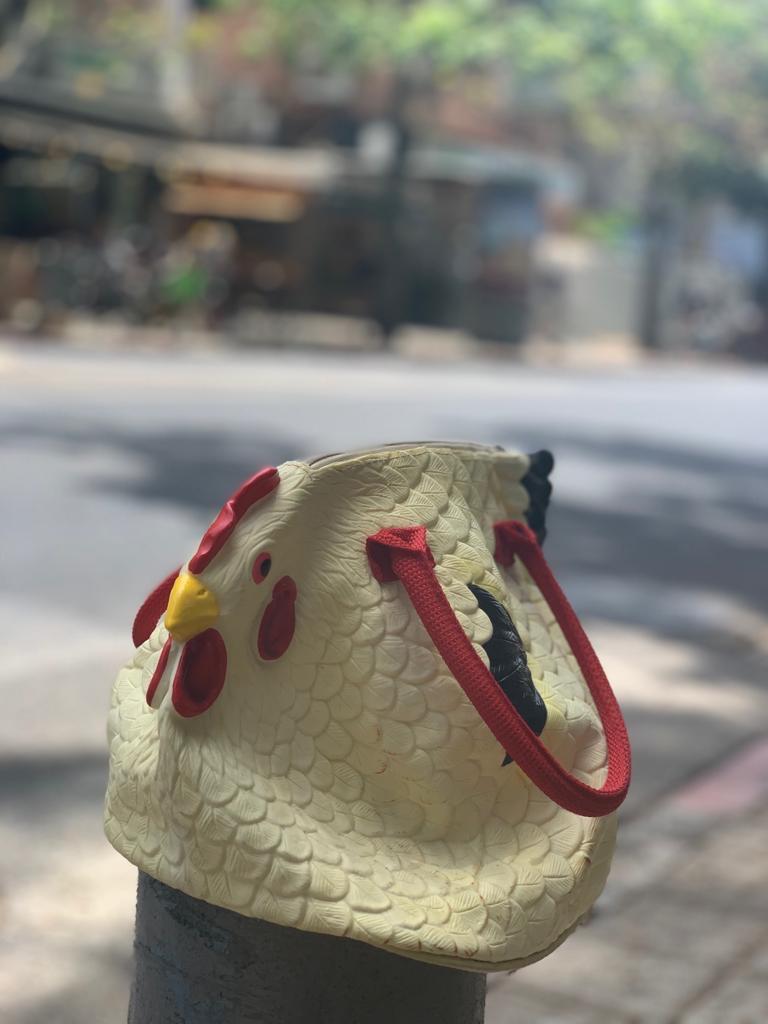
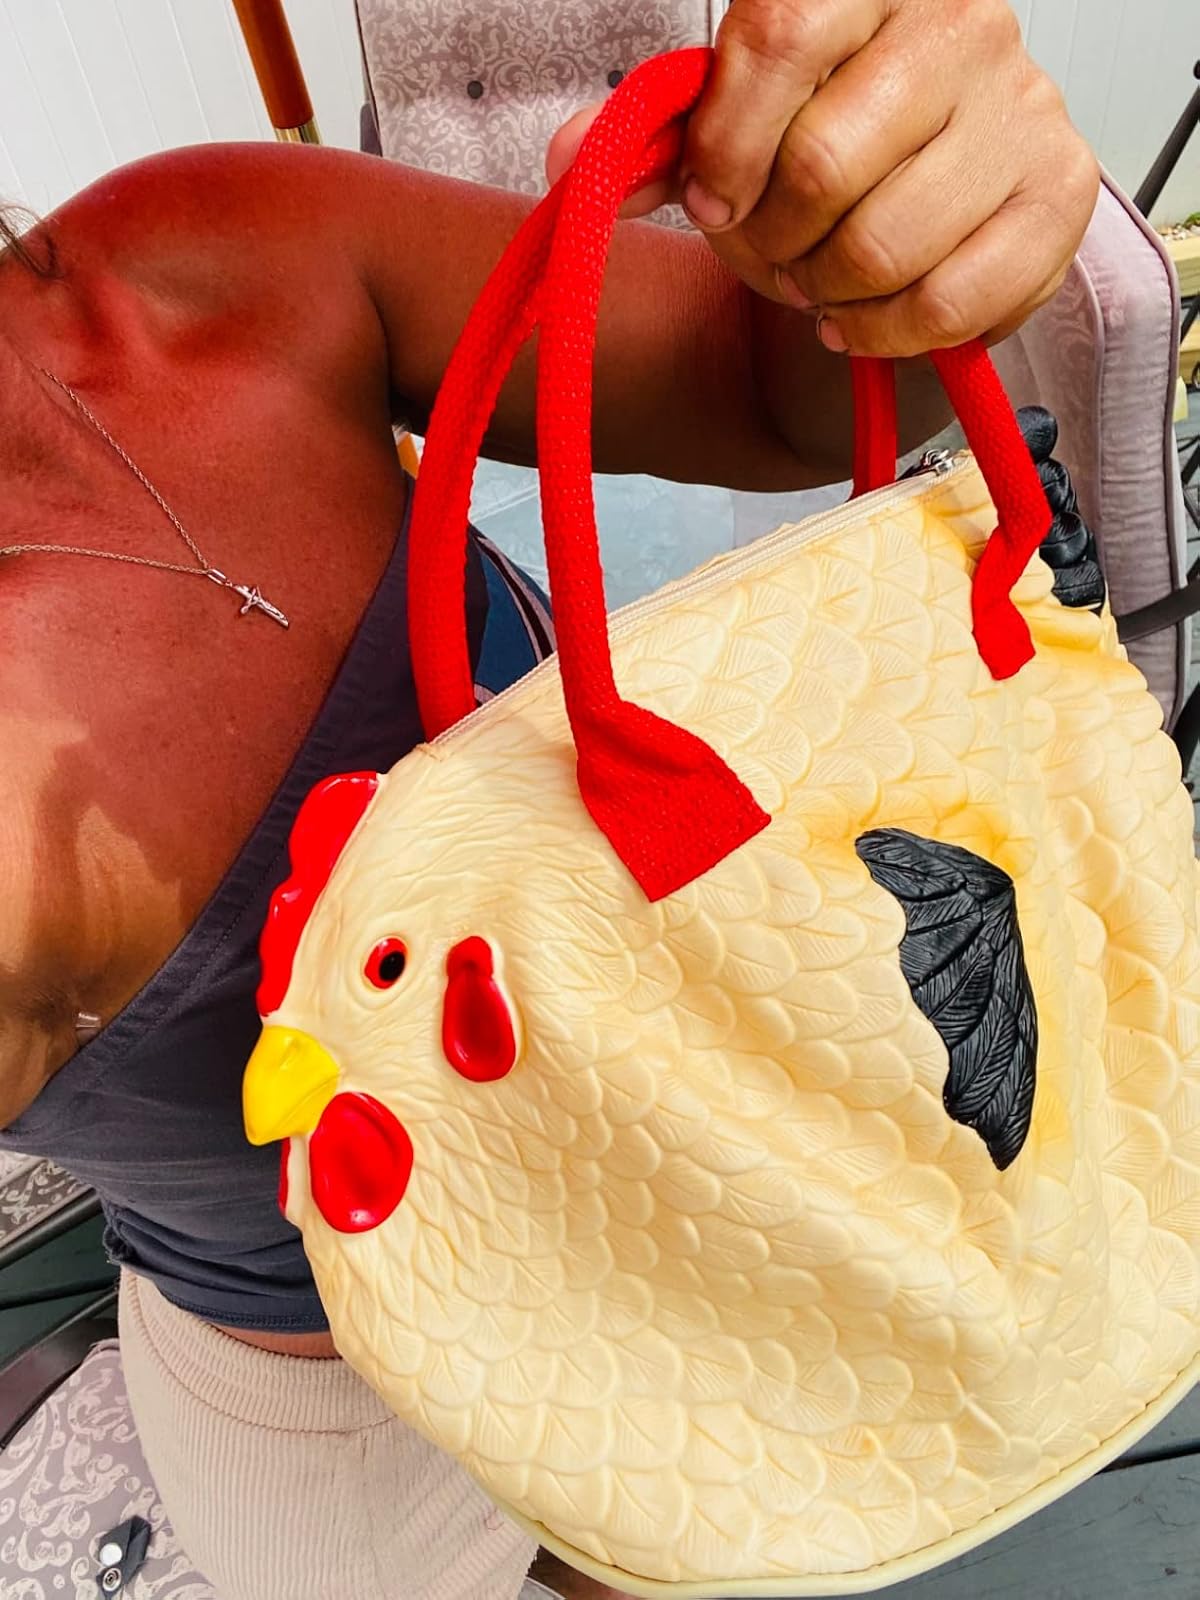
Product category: accessories_handbag
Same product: yes